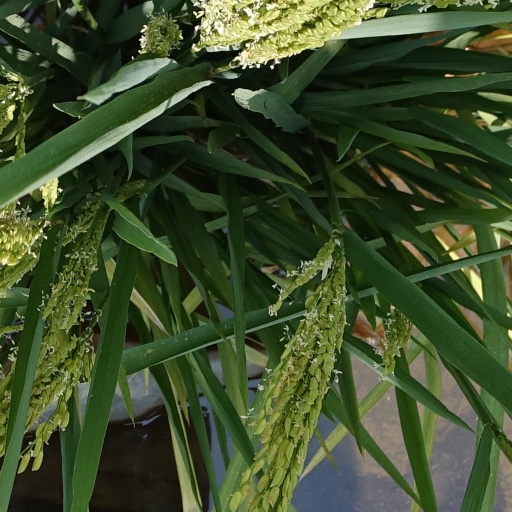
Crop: rice